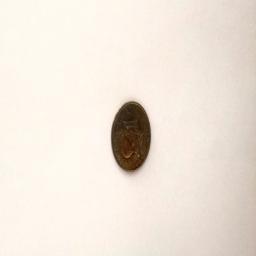
Label: 1_Old_Front